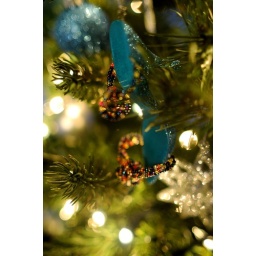
It is not MY xmas tree unless a few pairs of fierce shoe ornaments sparkle all over it.